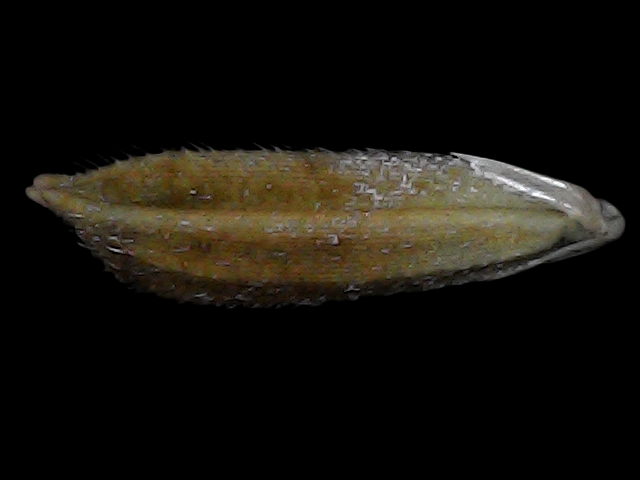
Rice variety: Bd56